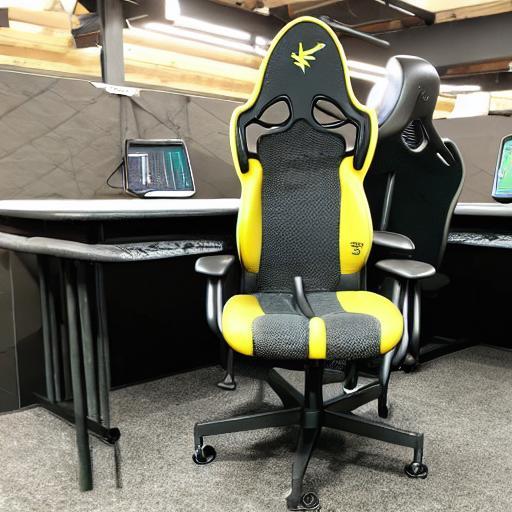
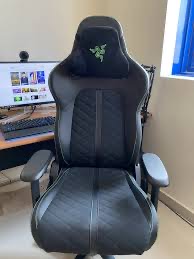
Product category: items_chair
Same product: no